Sumner station

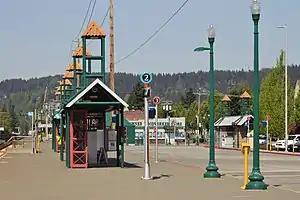
East platform and bus bays at Sumner station

Sumner station is a train station in the city of Sumner, Washington, United States. It is served by the S Line, a Sounder commuter rail line operated by Sound Transit. The station is located to the southwest of downtown Sumner and includes two platforms, a bus station, and 302 parking spaces. Commuter train service to Sumner began in September 2000 at a temporary station, while the permanent facility opened on March 10, 2001. Parking at the station is expected to expand to over 600 stalls in 2026, after the completion of a new parking garage and pedestrian bridge.